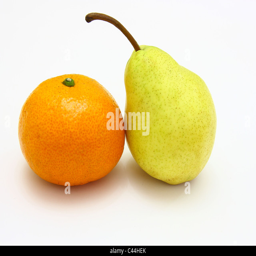
fruit , tangerine and pear lie on a white background